Malligadu Marriage Bureau

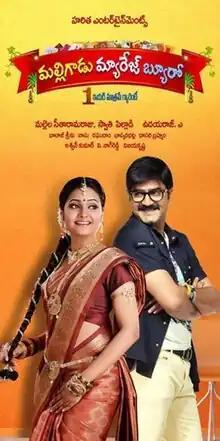
Official poster

Malligadu Marriage Bureau is a 2014 Indian Telugu-language comedy film directed by Uday Raj and starring Srikanth and Manochitra. This film is about Malli, a man who creates a marriage bureau.